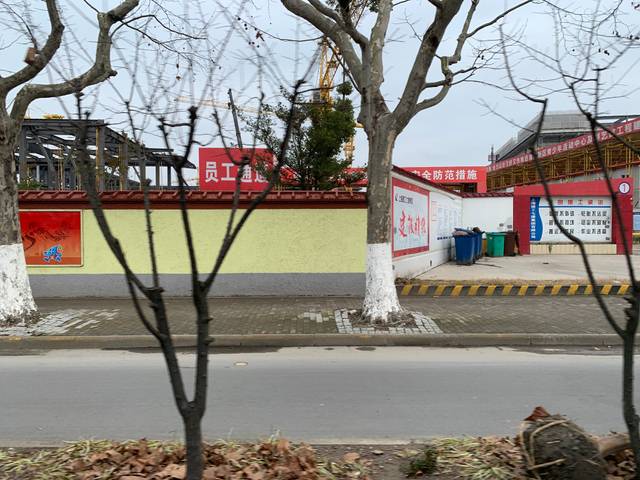
Region: China
Coordinates: 31.191, 121.536